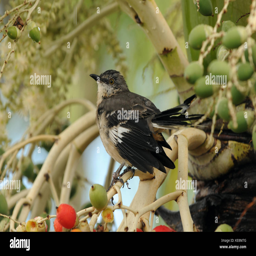
small bird on a palm tree after rain